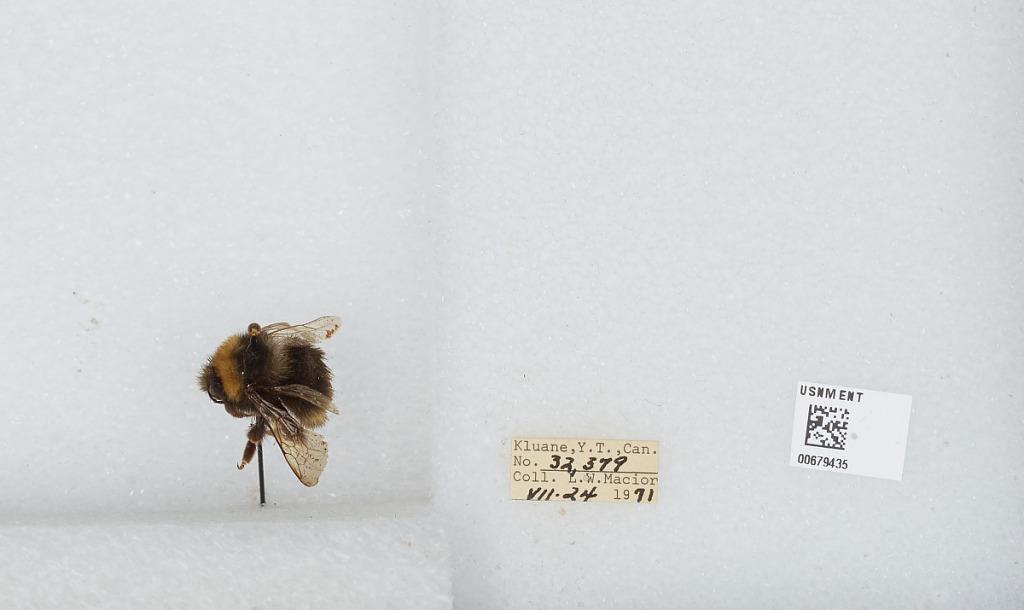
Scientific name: Bombus (Bombus) occidentalis Greene
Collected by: L. Macior
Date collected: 1971-7-24
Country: Canada
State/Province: Yukon Territory
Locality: Kluane
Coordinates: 60.75, -139.5